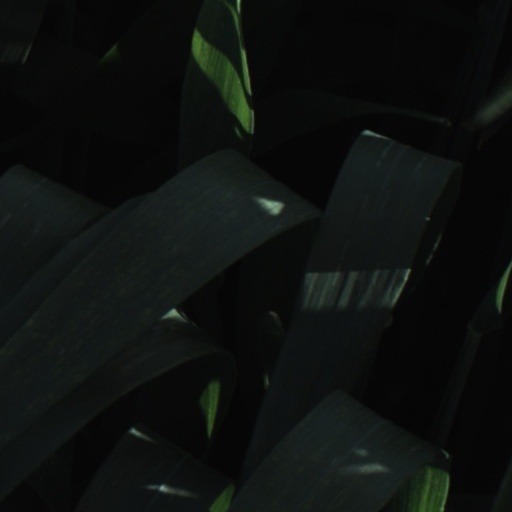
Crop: wheat